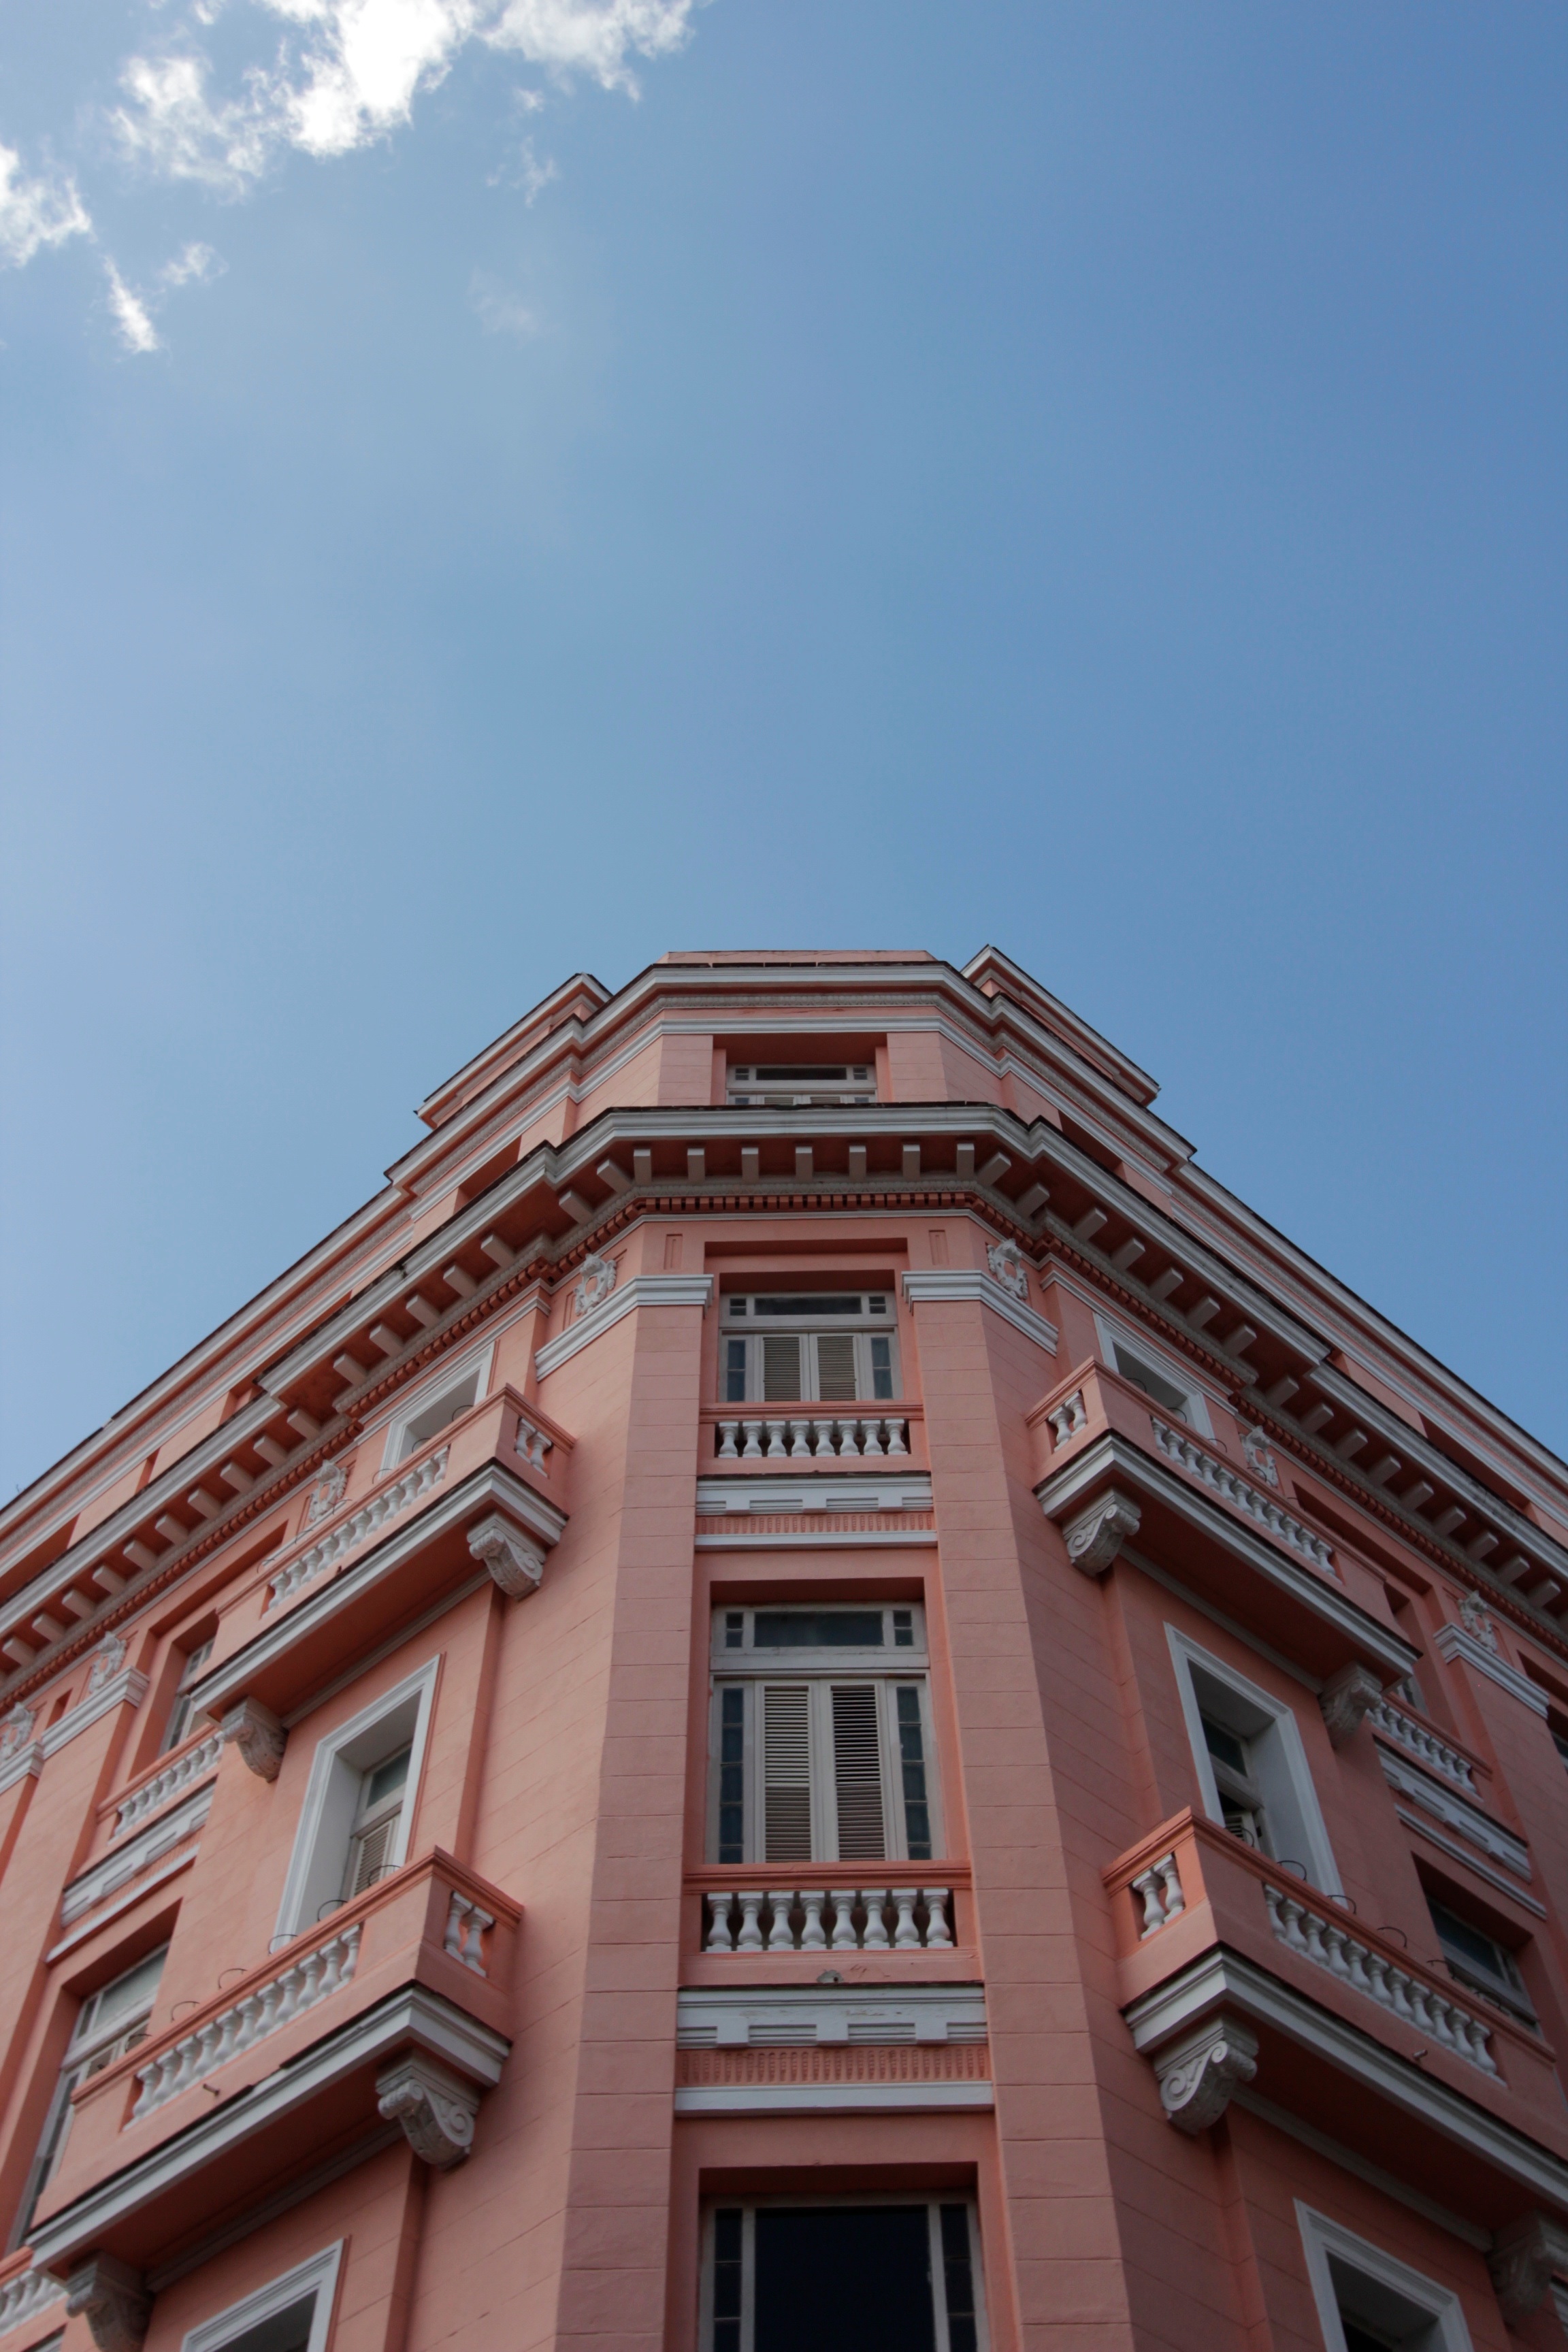
architecture, structure, house, window, roof, building, city, downtown, landmark, facade, neighbourhood, urban area, human settlement